Ratnagiri

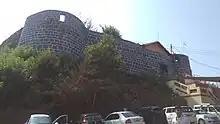
Bhagwati temple

Ratnagiri (IAST:Ratnāgirī ; ]) is a port city on the Arabian Sea coast in Ratnagiri District in southwestern Maharashtra, India. The district is part of Konkan division of Maharashtra. The city is known for the Hapus or Alphonso mangoes and is colloquially referred to as the Mango City. Ratnagiri is the birthplace of Indian independence activist Lokmanya Tilak. Thibaw, the last king of Burma, alongside his consort Supayalat and two infant daughters were exiled to a two-storied brick mansion in Ratnagiri. The building is now known as Thibaw Palace.